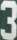
Number: 3